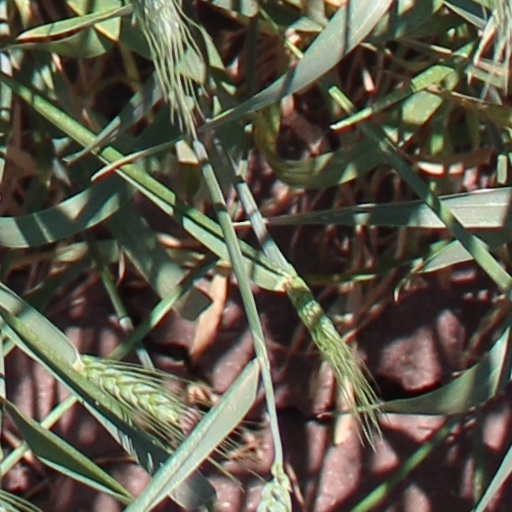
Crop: wheat